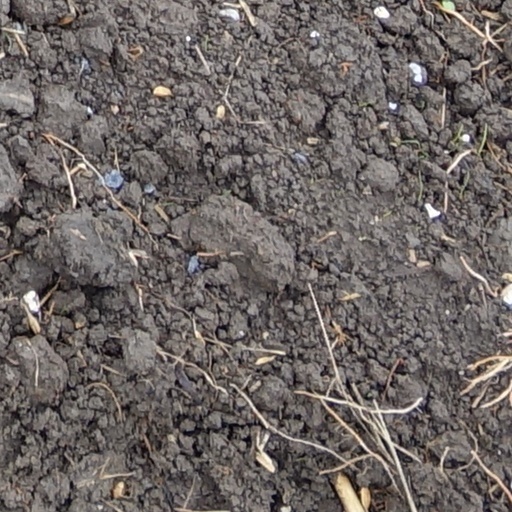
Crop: wheat